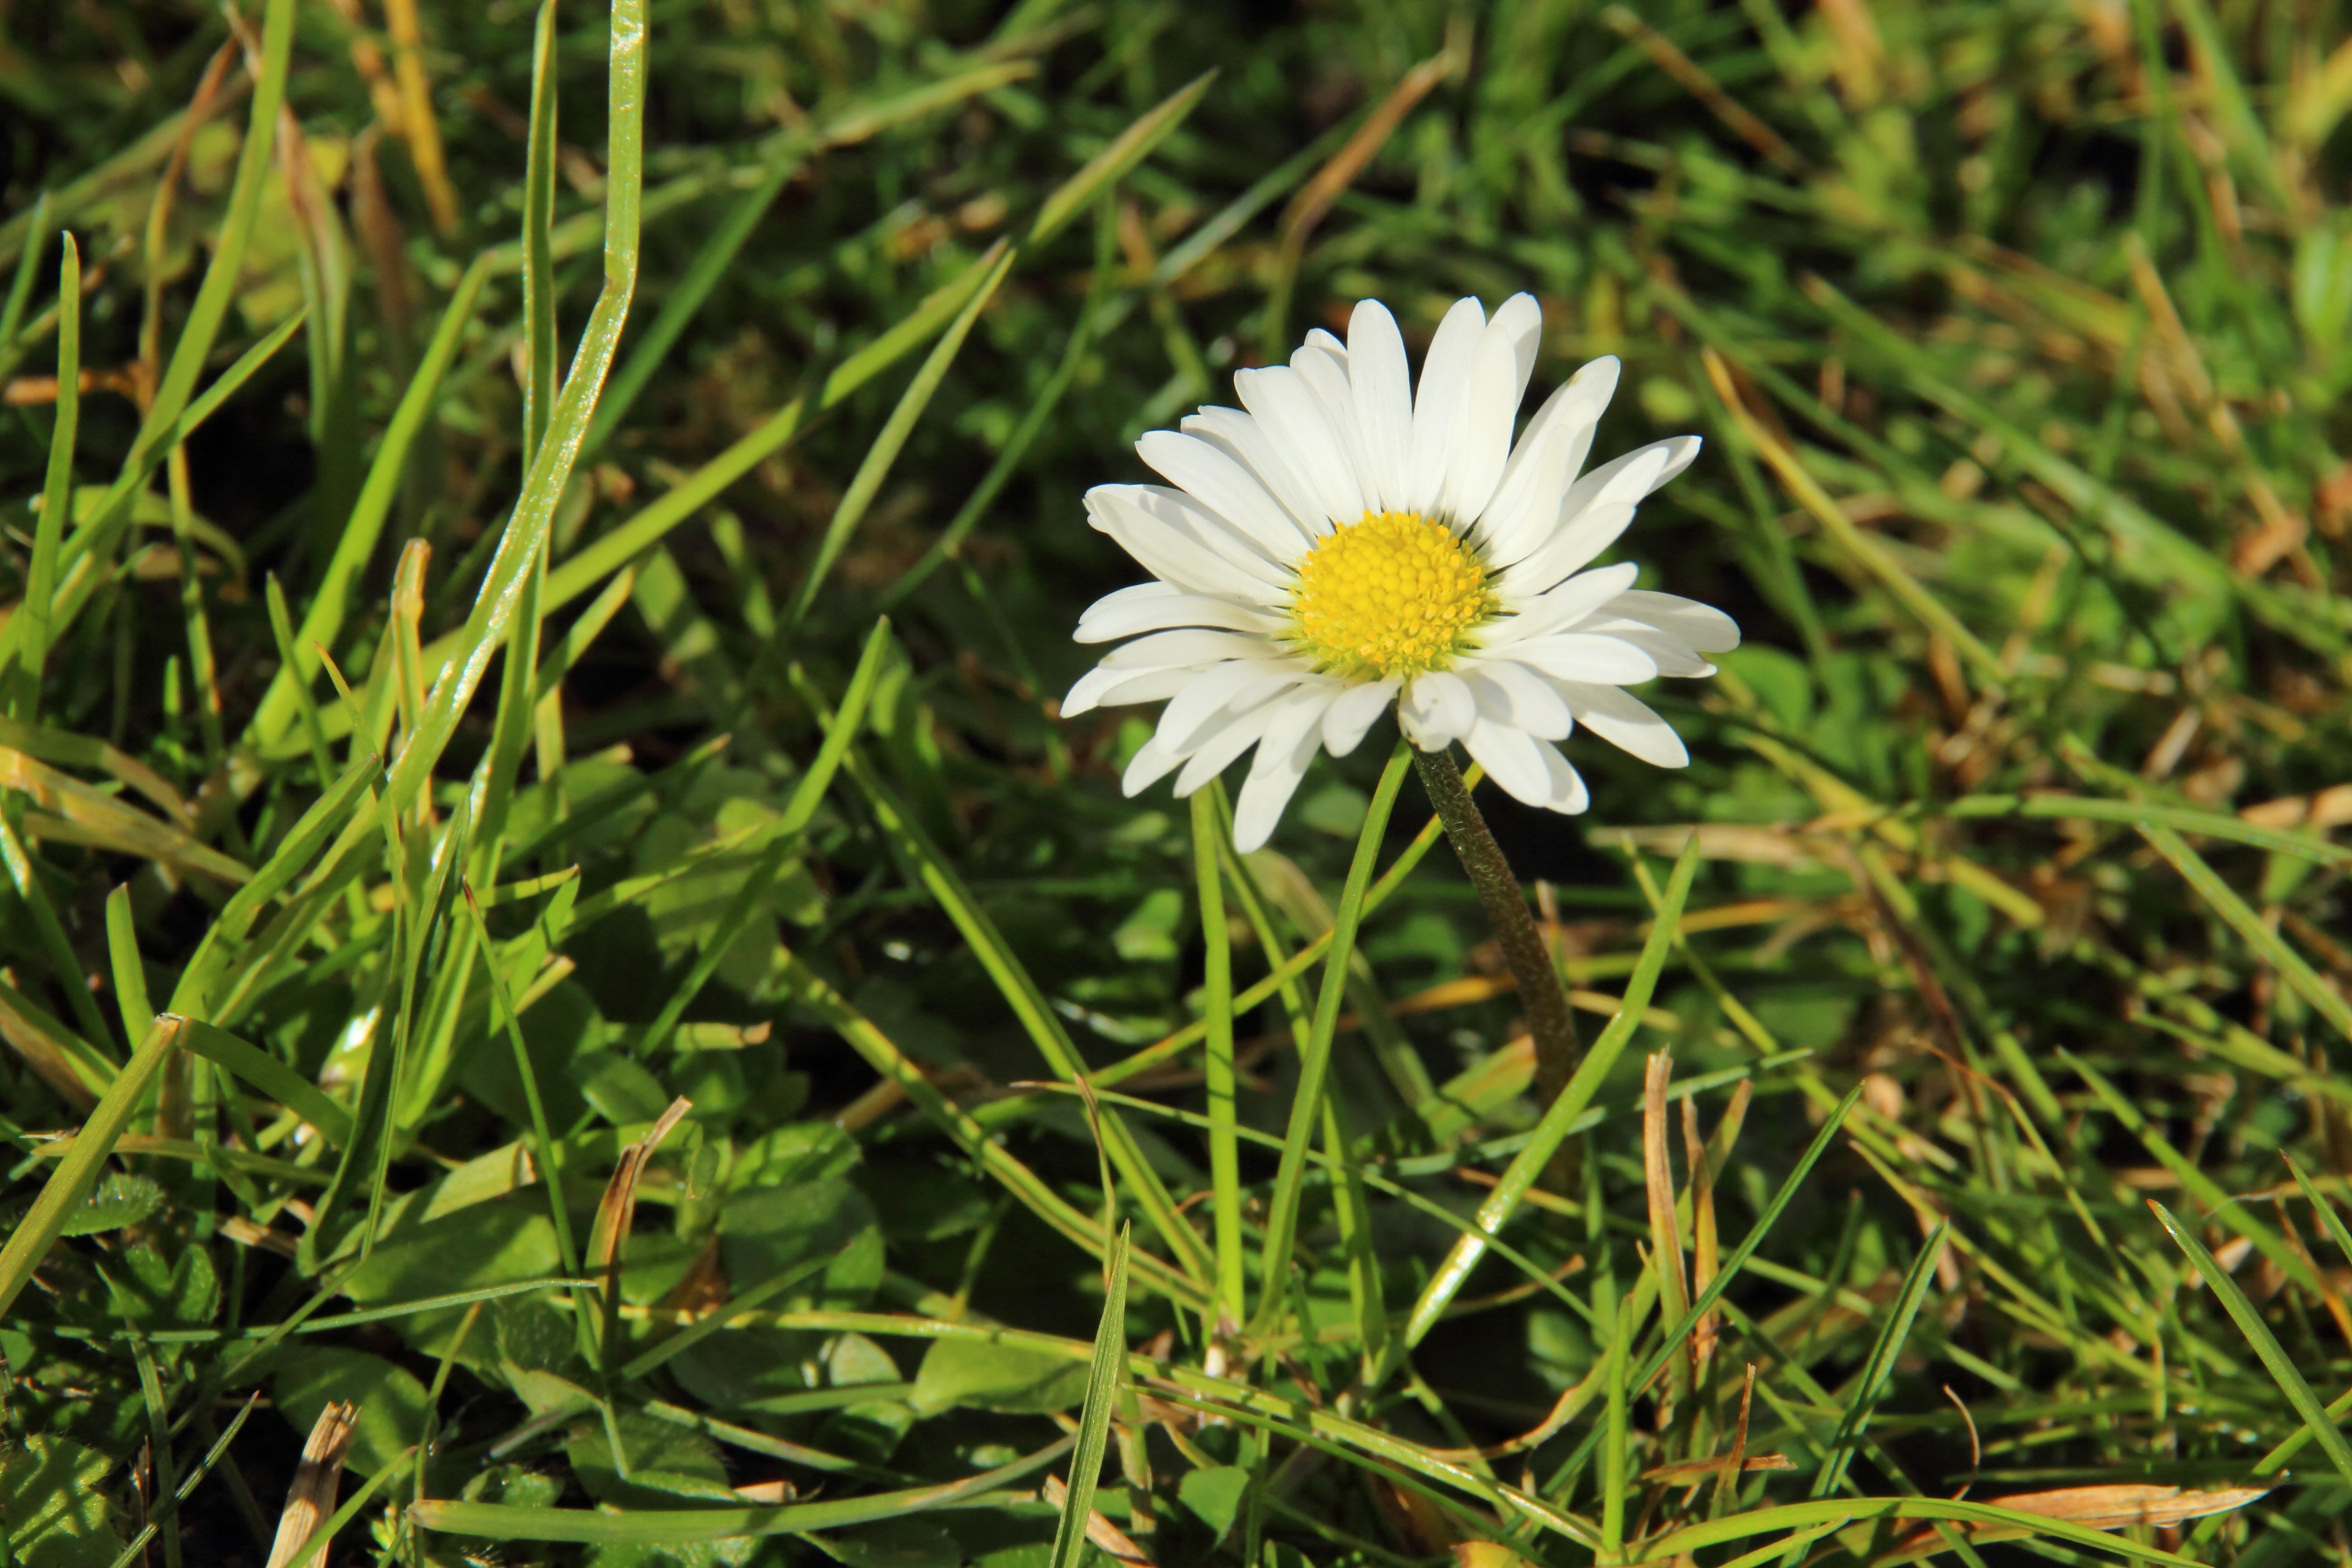
nature, grass, plant, white, field, lawn, meadow, prairie, flower, daisy, botany, flora, wildflower, flowering plant, daisy family, oxeye daisy, grass family, land plant, chamaemelum nobile, marguerite daisy